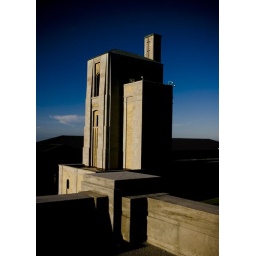
I just love this building found in the water treatment centre at the where Victoria Park meets Queen.